Murasaki Fujima

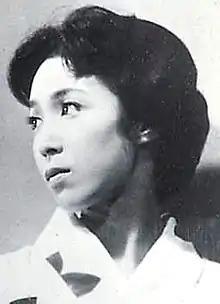
Murasaki Fujima in "Thus Another Day"

A child prodigy and daughter of the president of Nippon Medical School, Fujima ultimately became a Grand Master of the Fujima style, one of the five major schools of traditional Japanese dance. Following her 1985 divorce from Kanjuro Fujima, the 7th successor in the Fujima style’s lineage (whom she had met at age 12 and married in 1944), she started her own Murasaki sect in 1987.